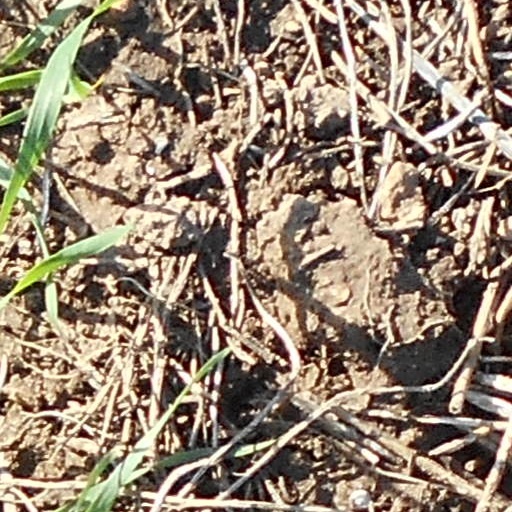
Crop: wheat